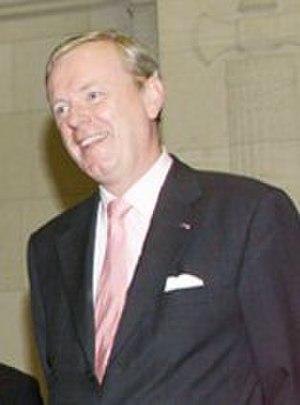
Armand De Decker est un homme politique belge libéral né à Bruxelles-ville le 8 octobre 1948 et mort le 12 juin 2019, président du Sénat de Belgique de 1999 à 2004, puis de 2007 à 2010.